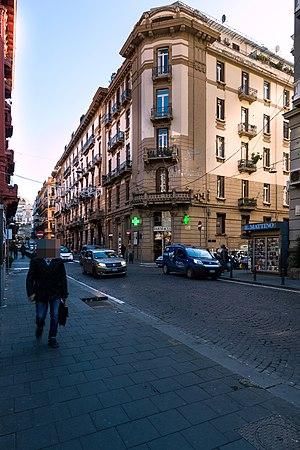
Risanamento di Napoli fait référence à l'intervention urbaine majeure qui a radicalement et définitivement changé le visage de la plupart des quartiers historiques de la ville de Naples, notamment ceux de Chiaia, Pendino, Porto, Mercato, Vicaria. Les structures existantes ont été presque complètement remplacées par de nouveaux bâtiments, de nouvelles places et de nouvelles rues.